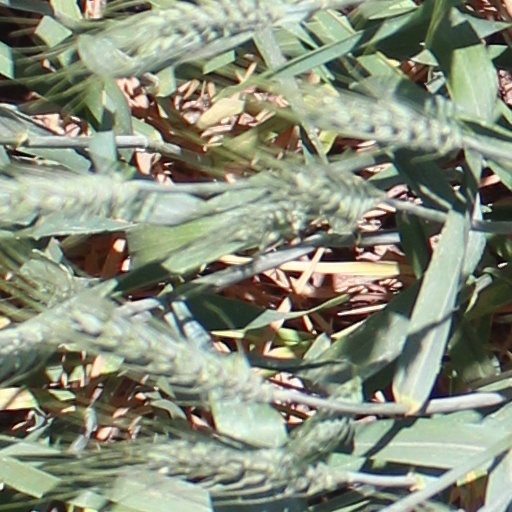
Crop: wheat